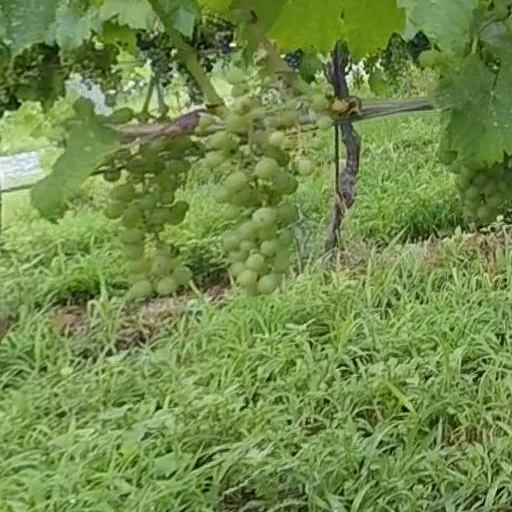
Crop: grape